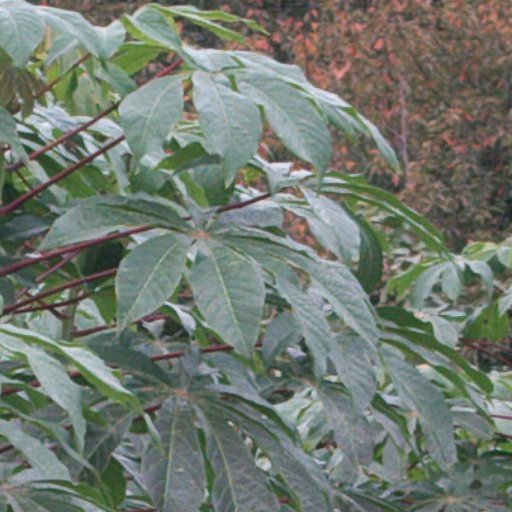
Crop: cassava